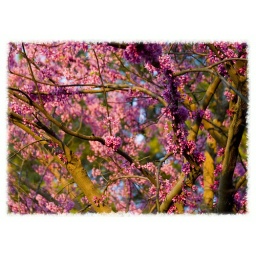
I stood under this tree and was swallowed up in pink -- it was breathtaking. There were bees everywhere!!